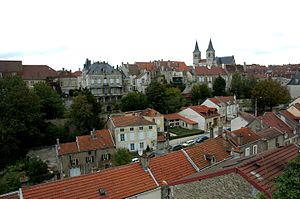
Chaumont (Haute-Marne)
Udsigt over Chaumont
Udsigt over Chaumont
Chaumont er en mindre fransk kommune i departementet Haute-Marne